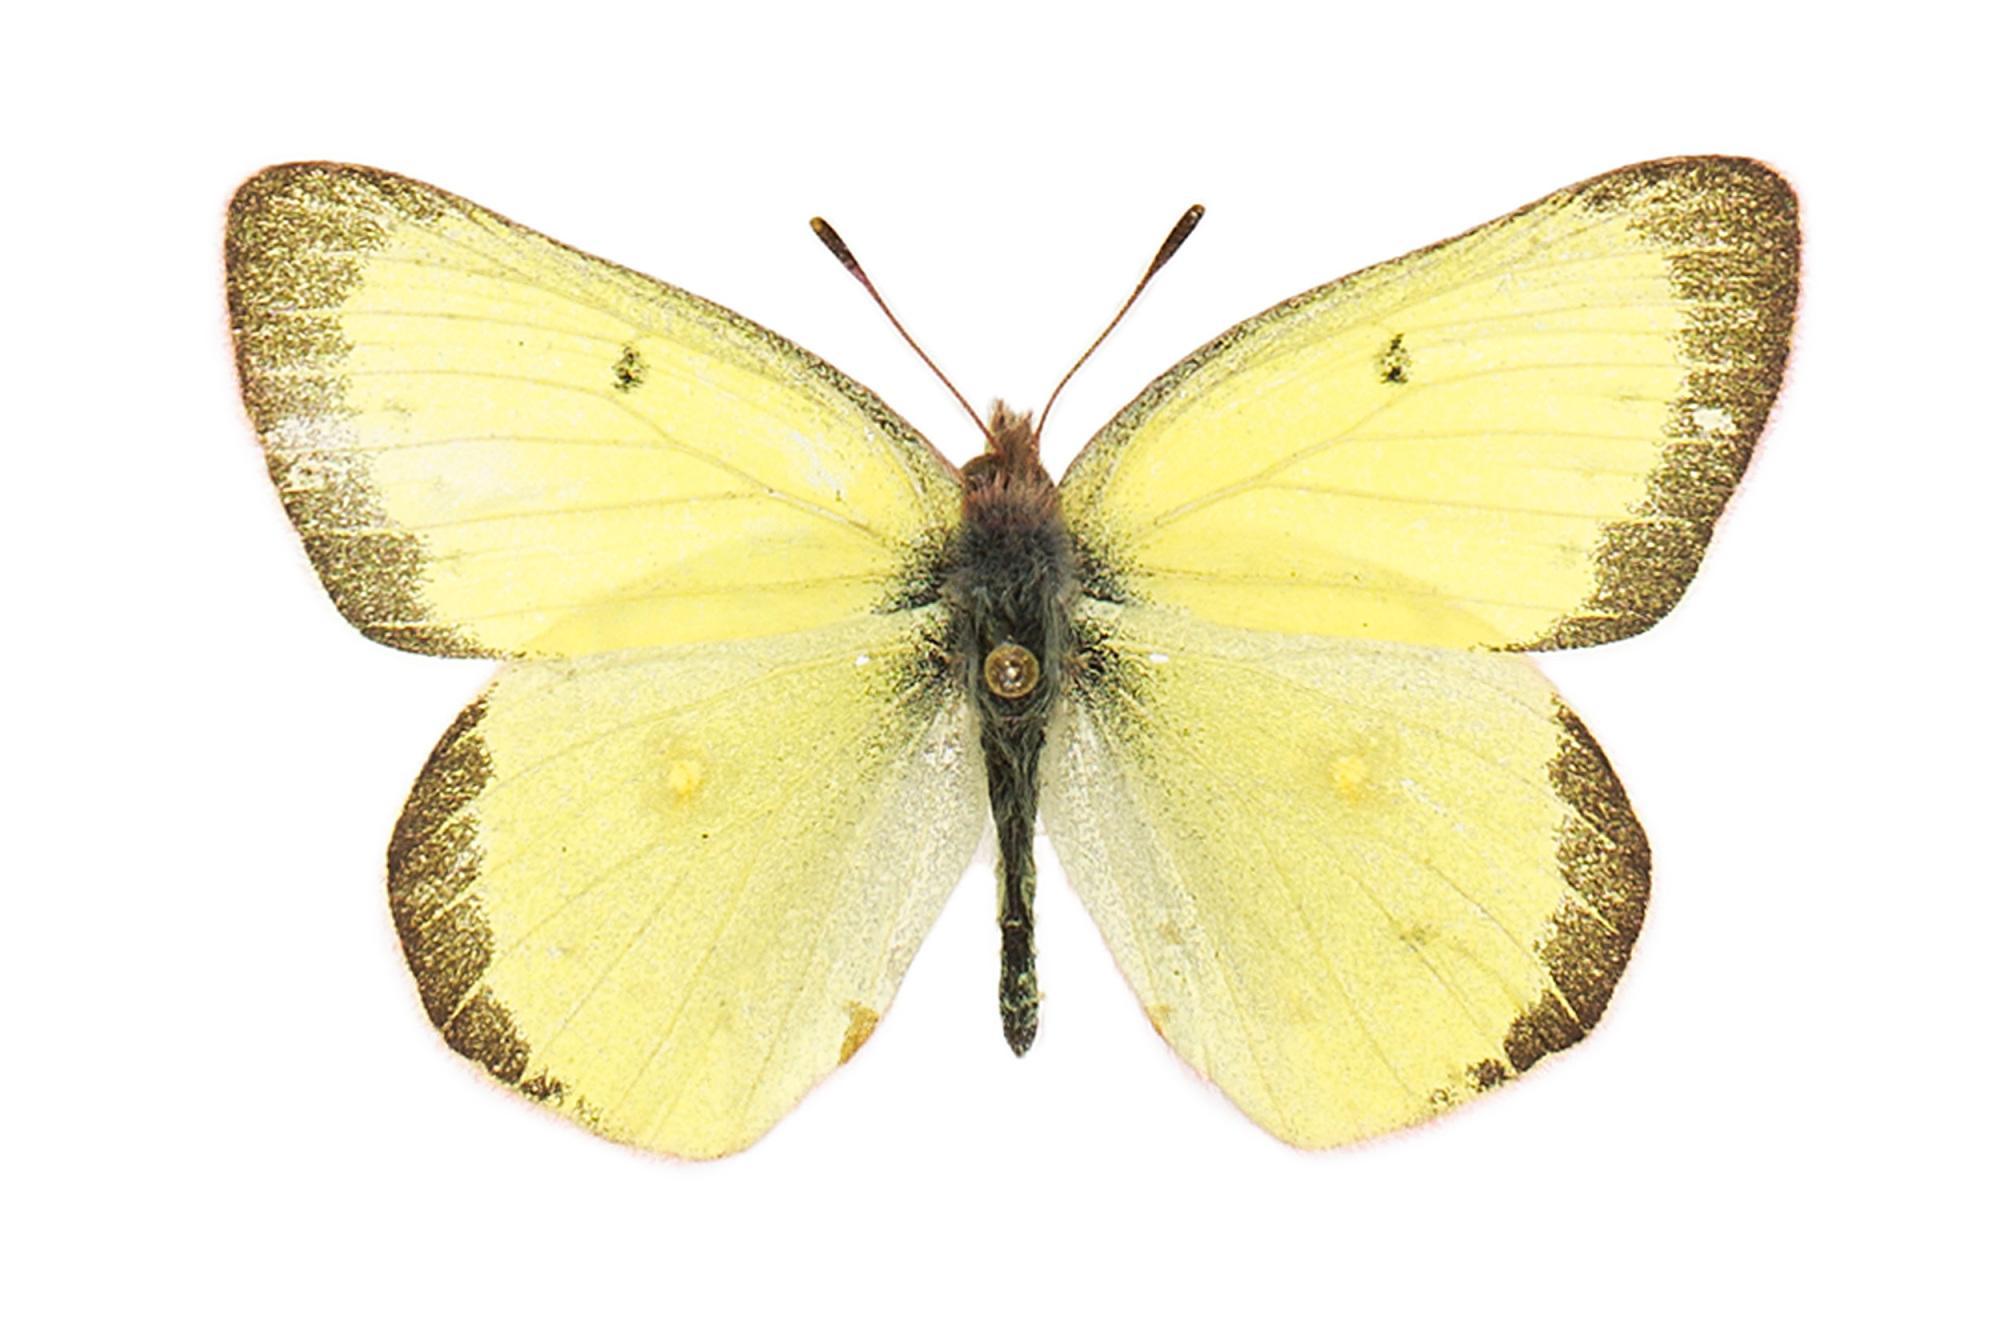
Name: Clouded Sulphur
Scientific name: Colias philodice
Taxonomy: Animalia, Arthropoda, Hexapoda, Insecta, Lepidoptera, Pieridae, Coliadinae
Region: US Mid Atlantic (PA, NJ, MD, DE, DC, VA, WV)
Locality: Gibson Road, North America, United States, Maryland, Anne Arundel County
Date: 1976